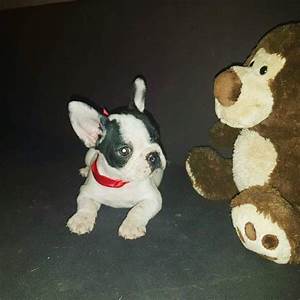
Label: cane